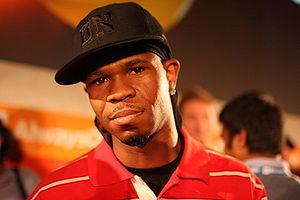
Chamillionaire, de son vrai nom Hakeem Seriki, né le 28 novembre 1979 à Houston, dans le Texas, est un rappeur américain. Il est l'un des principaux représentants du Dirty South et le CEO de Chamillitary Entertainment. Chamillionaire est également membre fondateur du groupe Color Changin' Click jusqu'à sa séparation en 2005.